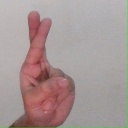
अक्षर: र